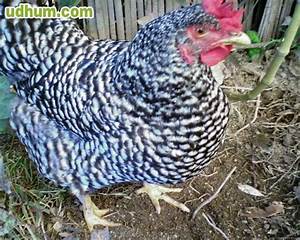
Label: gallina